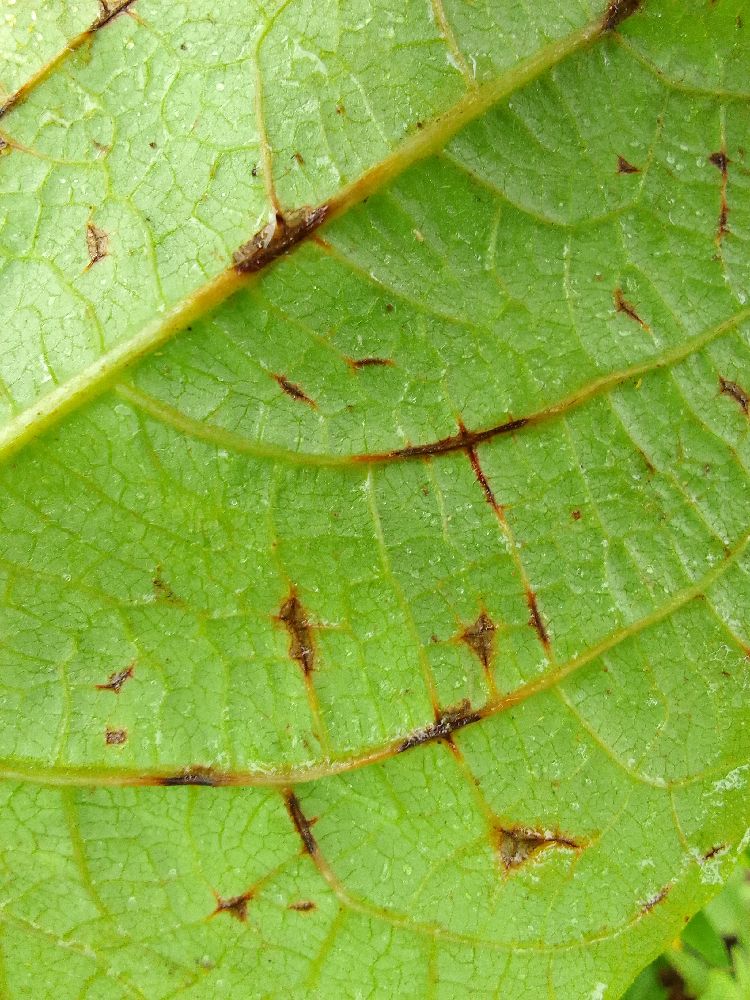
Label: anthracnose